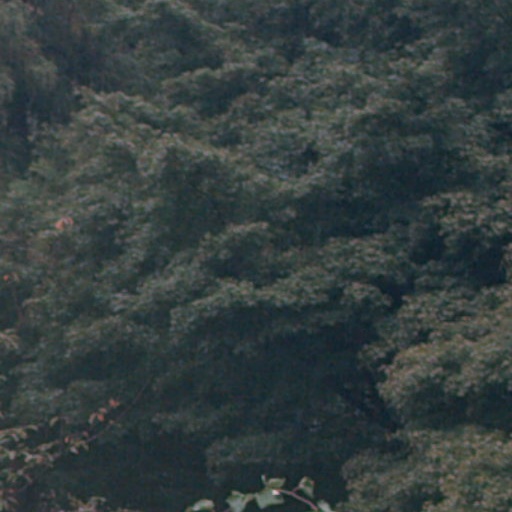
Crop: cassava